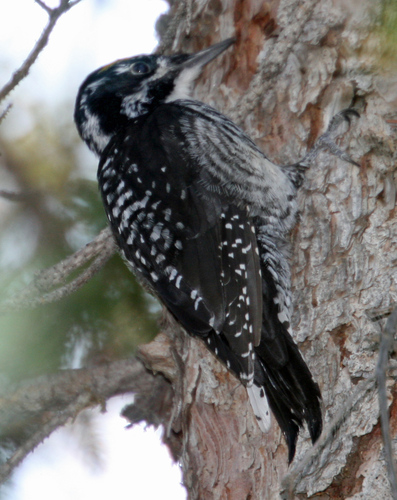
this bird has a light gray and black striped torso with a darker speckled back, wings, and tail.
a dark colored spotted bird with a small gray bill.
this bird has a large head and long sharp bill, a black head, back and wings, with white stripes, while its body is primarily white with black stripes.
this bird has a black and gray body, with a large head and long tapered beak.
bird with gray beak, black eye, crown, and white throat, and gray tarsus and black feet, eye and crown, and black and white superciliary
this bird is predominantly black with white speckles along its secondaries and black and grey feathers along its breast, belly and vent.
this bird has wings that are black and has a black billa black and white bird with a pointed beak.
this bird has black and white feathers in a spotted pattern.
this bird is black and white in color, and has a black beak.
Species: American Three Toed Woodpecker